Armenian Soviet Socialist Republic

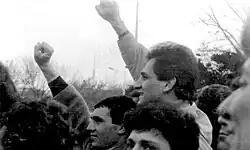
Armenians demonstrating for the unification of the republic with Nagorno-Karabakh at Opera Square in Yerevan in the summer of 1988

Armenia was spared the devastation and destruction that wrought most of the western Soviet Union during the Great Patriotic War of World War II. The Wehrmacht never reached the South Caucasus, which they intended to do in order to capture the oil fields in Azerbaijan. Still, Armenia played a valuable role in the war in providing food, manpower and war material. An estimated 300–500,000 Armenians served in the war, almost half of whom did not return. Many attained the highest honor of Hero of the Soviet Union. Over 60 Armenians were promoted to the rank of general, with an additional four achieving the rank of Marshal of the Soviet Union: Ivan Bagramyan (the first non-Slavic commander to hold the position of front commander when he was assigned to be the commander of the First Baltic Front in 1943), Admiral Ivan Isakov, Hamazasp Babadzhanian, and Sergei Khudyakov. Another prominent wartime figure was Artem Mikoyan, the younger brother of Anastas, who, along with Mikhail Gurevich, was the designer and co-founder of the Soviet MiG fighter jet company.